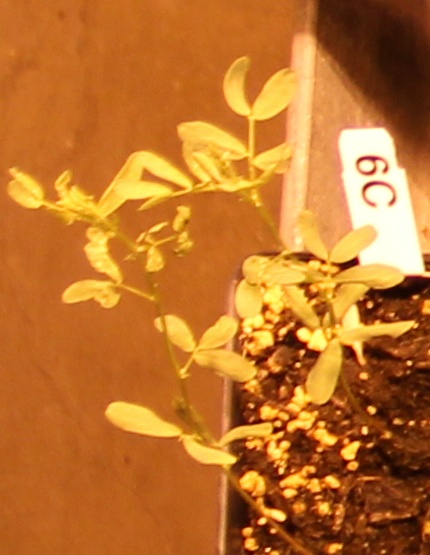
Label: Lentil